The Sporck Battalion (1934 film)

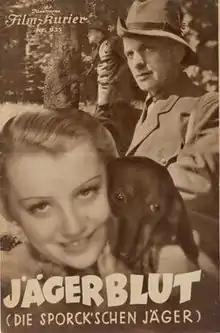

The Sporck Battalion is a 1934 German drama film directed by Rolf Randolf and Theodor Loos and starring Fritz Genschow, Werner Schott and Erich Fiedler. It is based on a novel of the same name which had previously been made into the 1927 silent film "The Sporck Battalion".